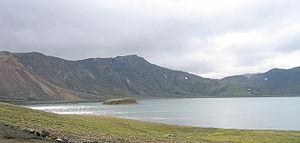
La Laugavegur ou Laugavegurinn est le nom islandais du réputé trek en Islande reliant le Landmannalaugar à Þórsmörk. Ce trek est aussi un ultra-marathon annuel pour les Islandais. A noter que Laugavegur désigne également la principale rue commerçante de Reykjavik. Ainsi, par une homonymie amusante, les sportifs islandais aiment utiliser le gérondif Laugavegurinn pour entretenir l’ambiguïté entre courir le trek et déambuler/faire du lèche-vitrines en centre ville.
Frostastaðavatn est un lac dans les Hautes Terres d'Islande.